Operation South

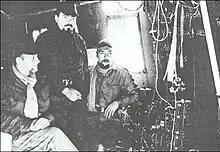
Cuban exile ("Makasi") CIA pilots during the Simba rebellion.

Following the successes of Operations White Giant and Violettes Imperiales, the ANC planned a new offensive, "Operation South". This campaign would target the last major Simba stronghold which was located at Fizi-Baraka in South Kivu. This was the center of the remaining rebel-held territory which stretched for along Lake Tanganyika, and reached inland. The campaign area was designated as covering the territory between Albertville, Uvira, and Bukavu in the north and Mwenga, Kalole, Wamaza, Kasongo, Kongolo, and Nyunzu. This region was difficult to access and traverse, dominated by Mitumba Mountains. The local rebels still received supplies from foreign states; these were shipped across Lake Tanganyika. To defeat these rebel holdouts, the government forces thus had to cut the naval supply routes. Hoare planned to combine ground-based, amphibious, and airborne attacks for the upcoming operation. As he outlined the operation, he attempted to avoid mistakes made in a previous amphibious attack, Operation White-Chain, by enlisting a large naval force. He also spread false information about an alleged offensive (termed "Operation Wingate") across the mountains, hoping to deceive the insurgents. After realizing the extent of the Communist Cuban support for Kabila's rebels, the Belgian and CIA agents in the Congo urged Hoare to push ahead with the planned offensive.